Ctenophorus mirrityana

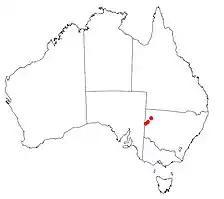
Distribution of the Barrier Range Dragon

The Barrier Range Dragon is found in the rocky hills of Western NSW at just three locations, including Mutawintji National Park, Purnamoota and Silverton Wind Farm. Typically, this species occurs in rocky habitat such as outcrops, gorges, ridges and scattered rock aggregates. However, it has also been recorded in mulga shrubland, black oak woodland and hummock grass woodland habitat.